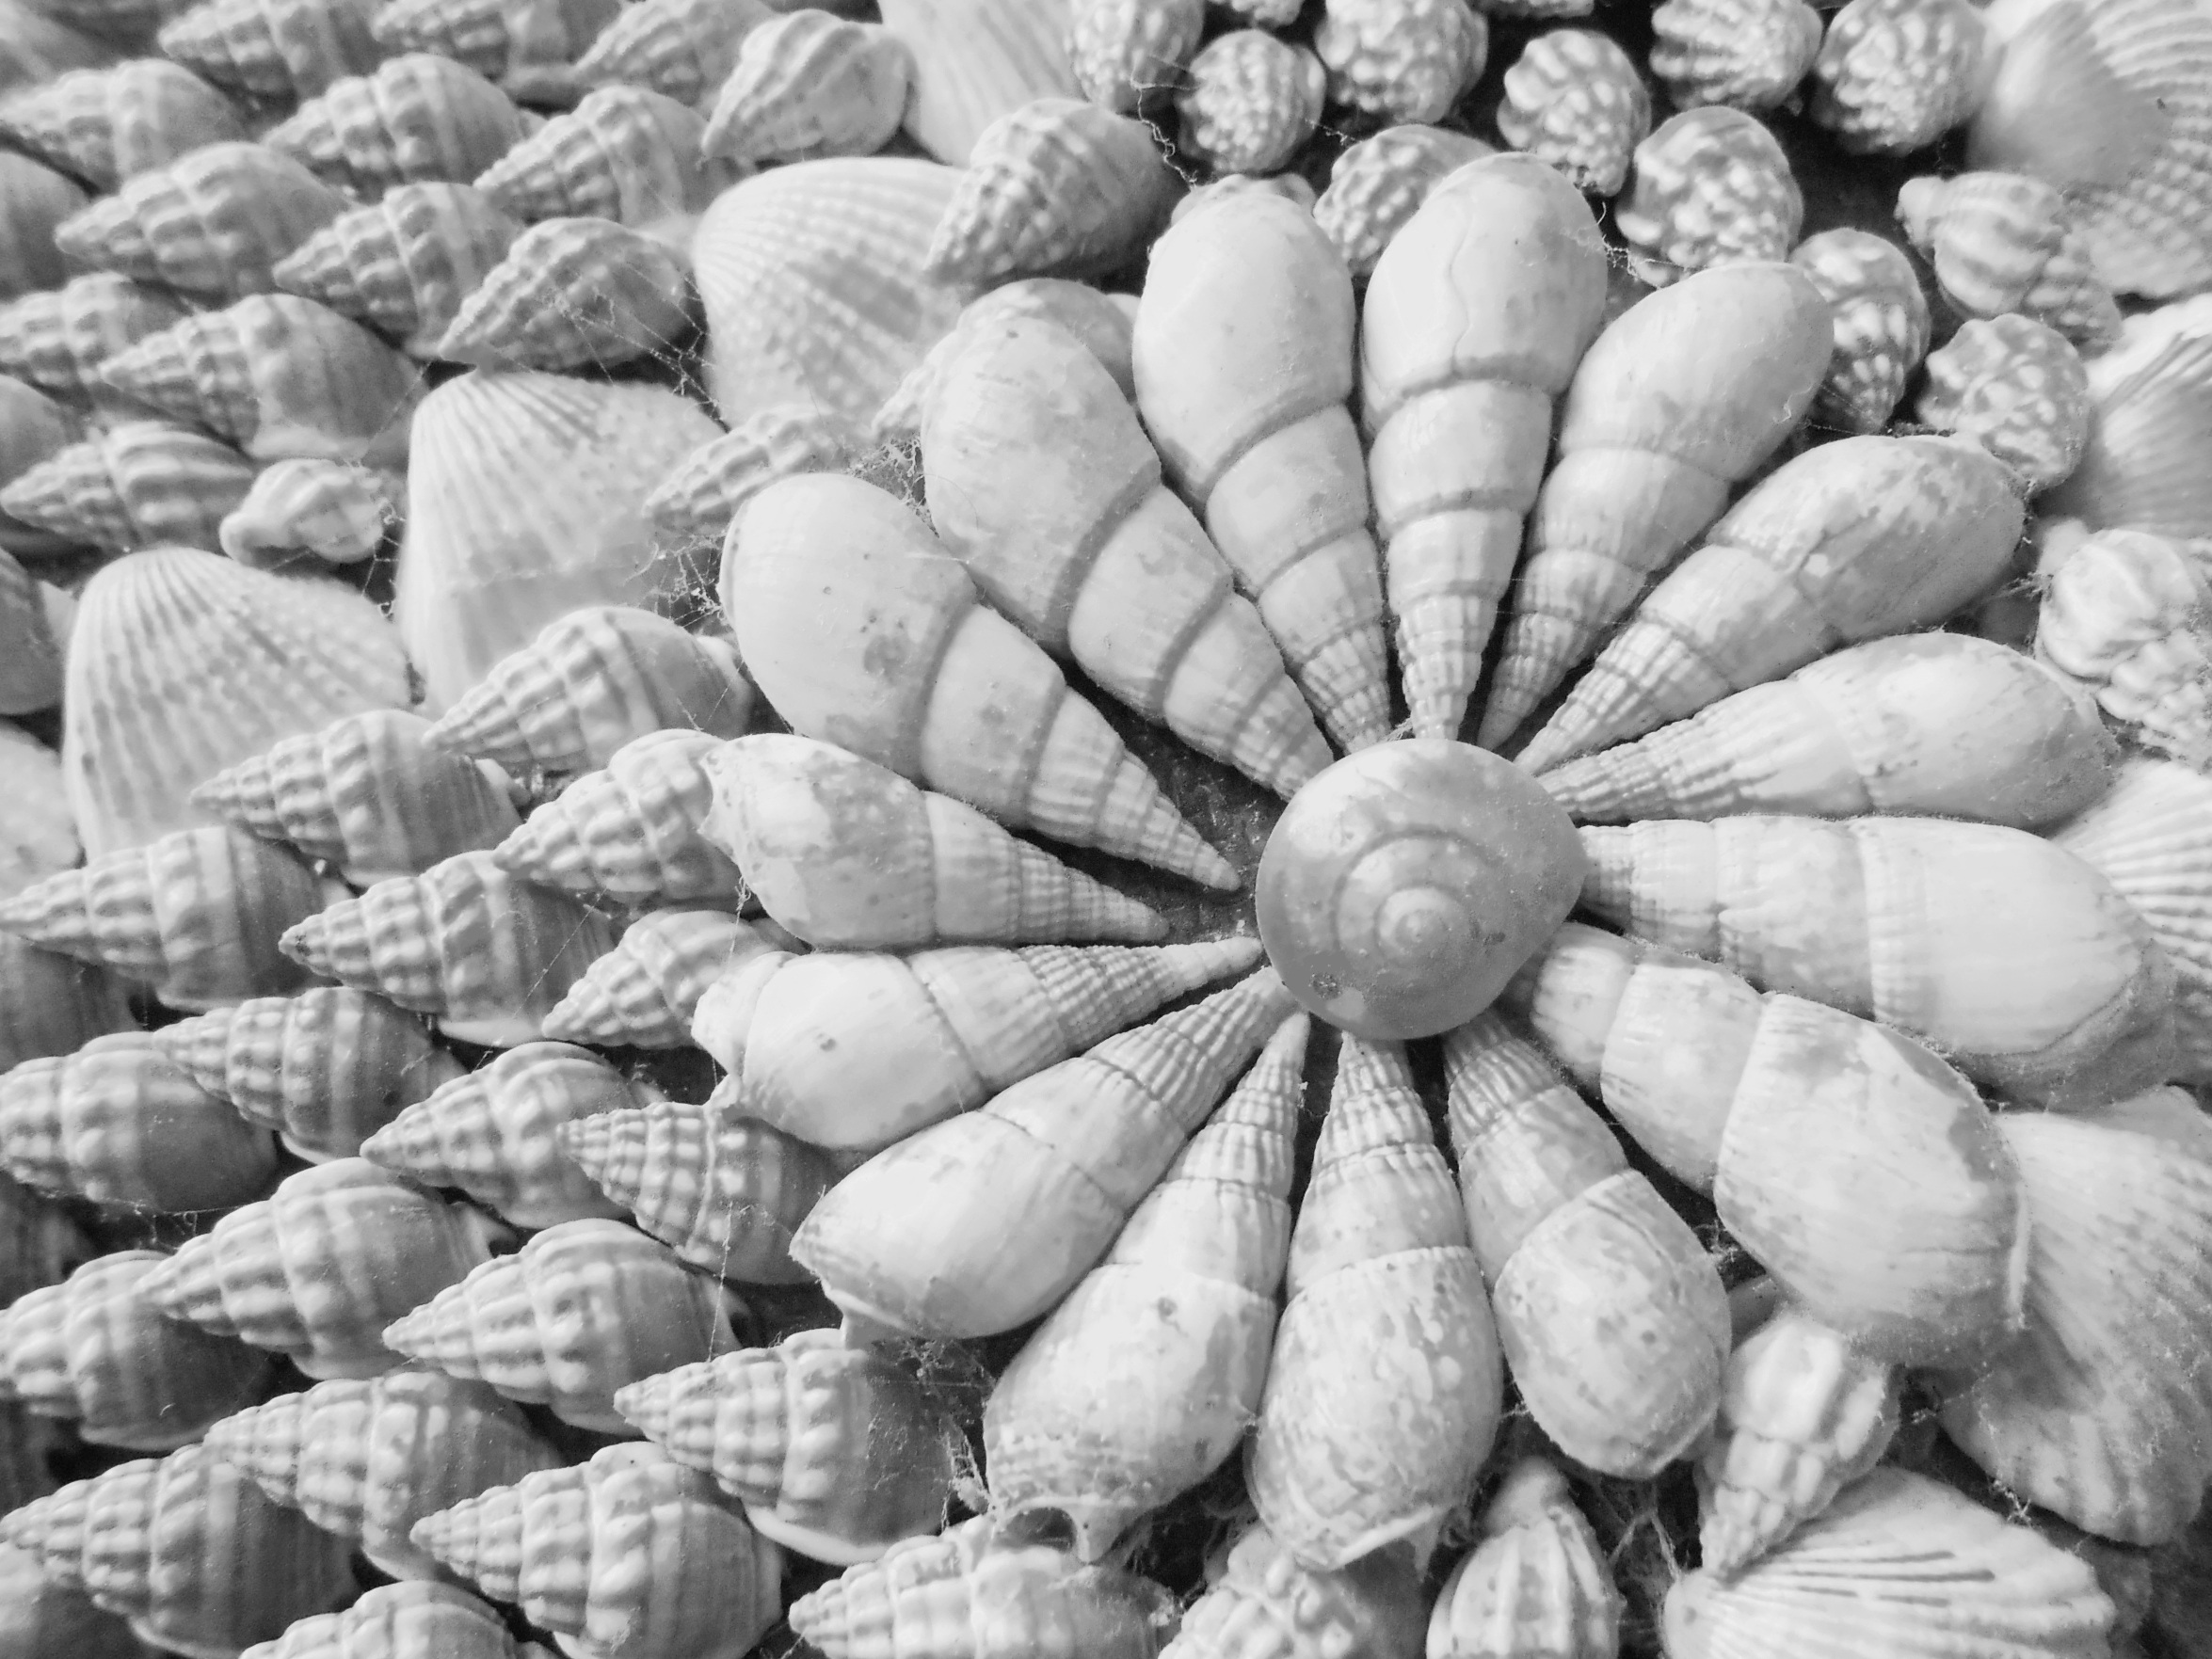
beach, sea, water, nature, sand, rock, ocean, black and white, white, texture, leaf, wave, animal, summer, travel, wildlife, underwater, decoration, pattern, food, collection, symbol, produce, tropical, natural, holiday, brown, blue, aquatic, set, monochrome, starfish, life, seashell, textile, shells, design, marine, 3d, worship, front, decorated, india, hd, exotic, mantra, seamless, chakra, monochrome photography, compact car, shankh, aligned